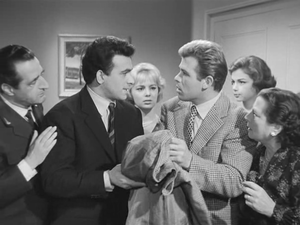
Poveri milionari est un film italien réalisé par Dino Risi, sorti en 1959.